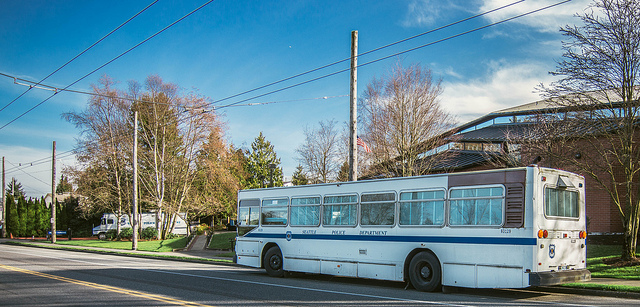
user: Given an image and a question. Answer the question in a short answer. Question: What sort of wires are above the vehicle? Short Answer:
assistant: electrical